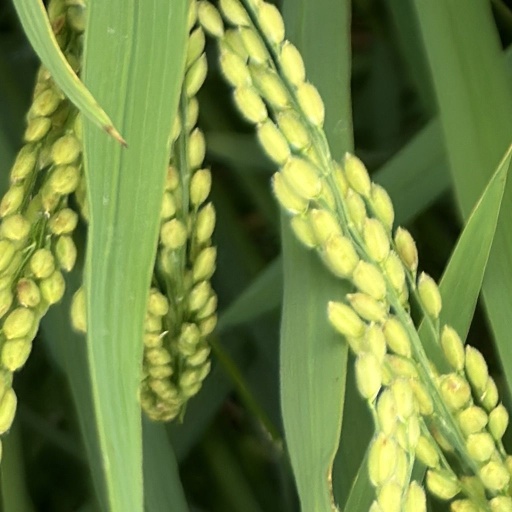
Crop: rice